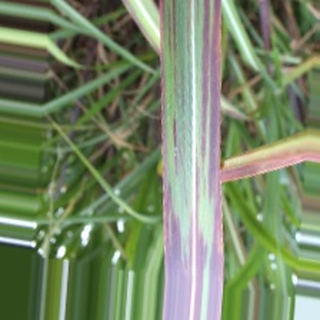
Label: sugarcane_bacterial_blight